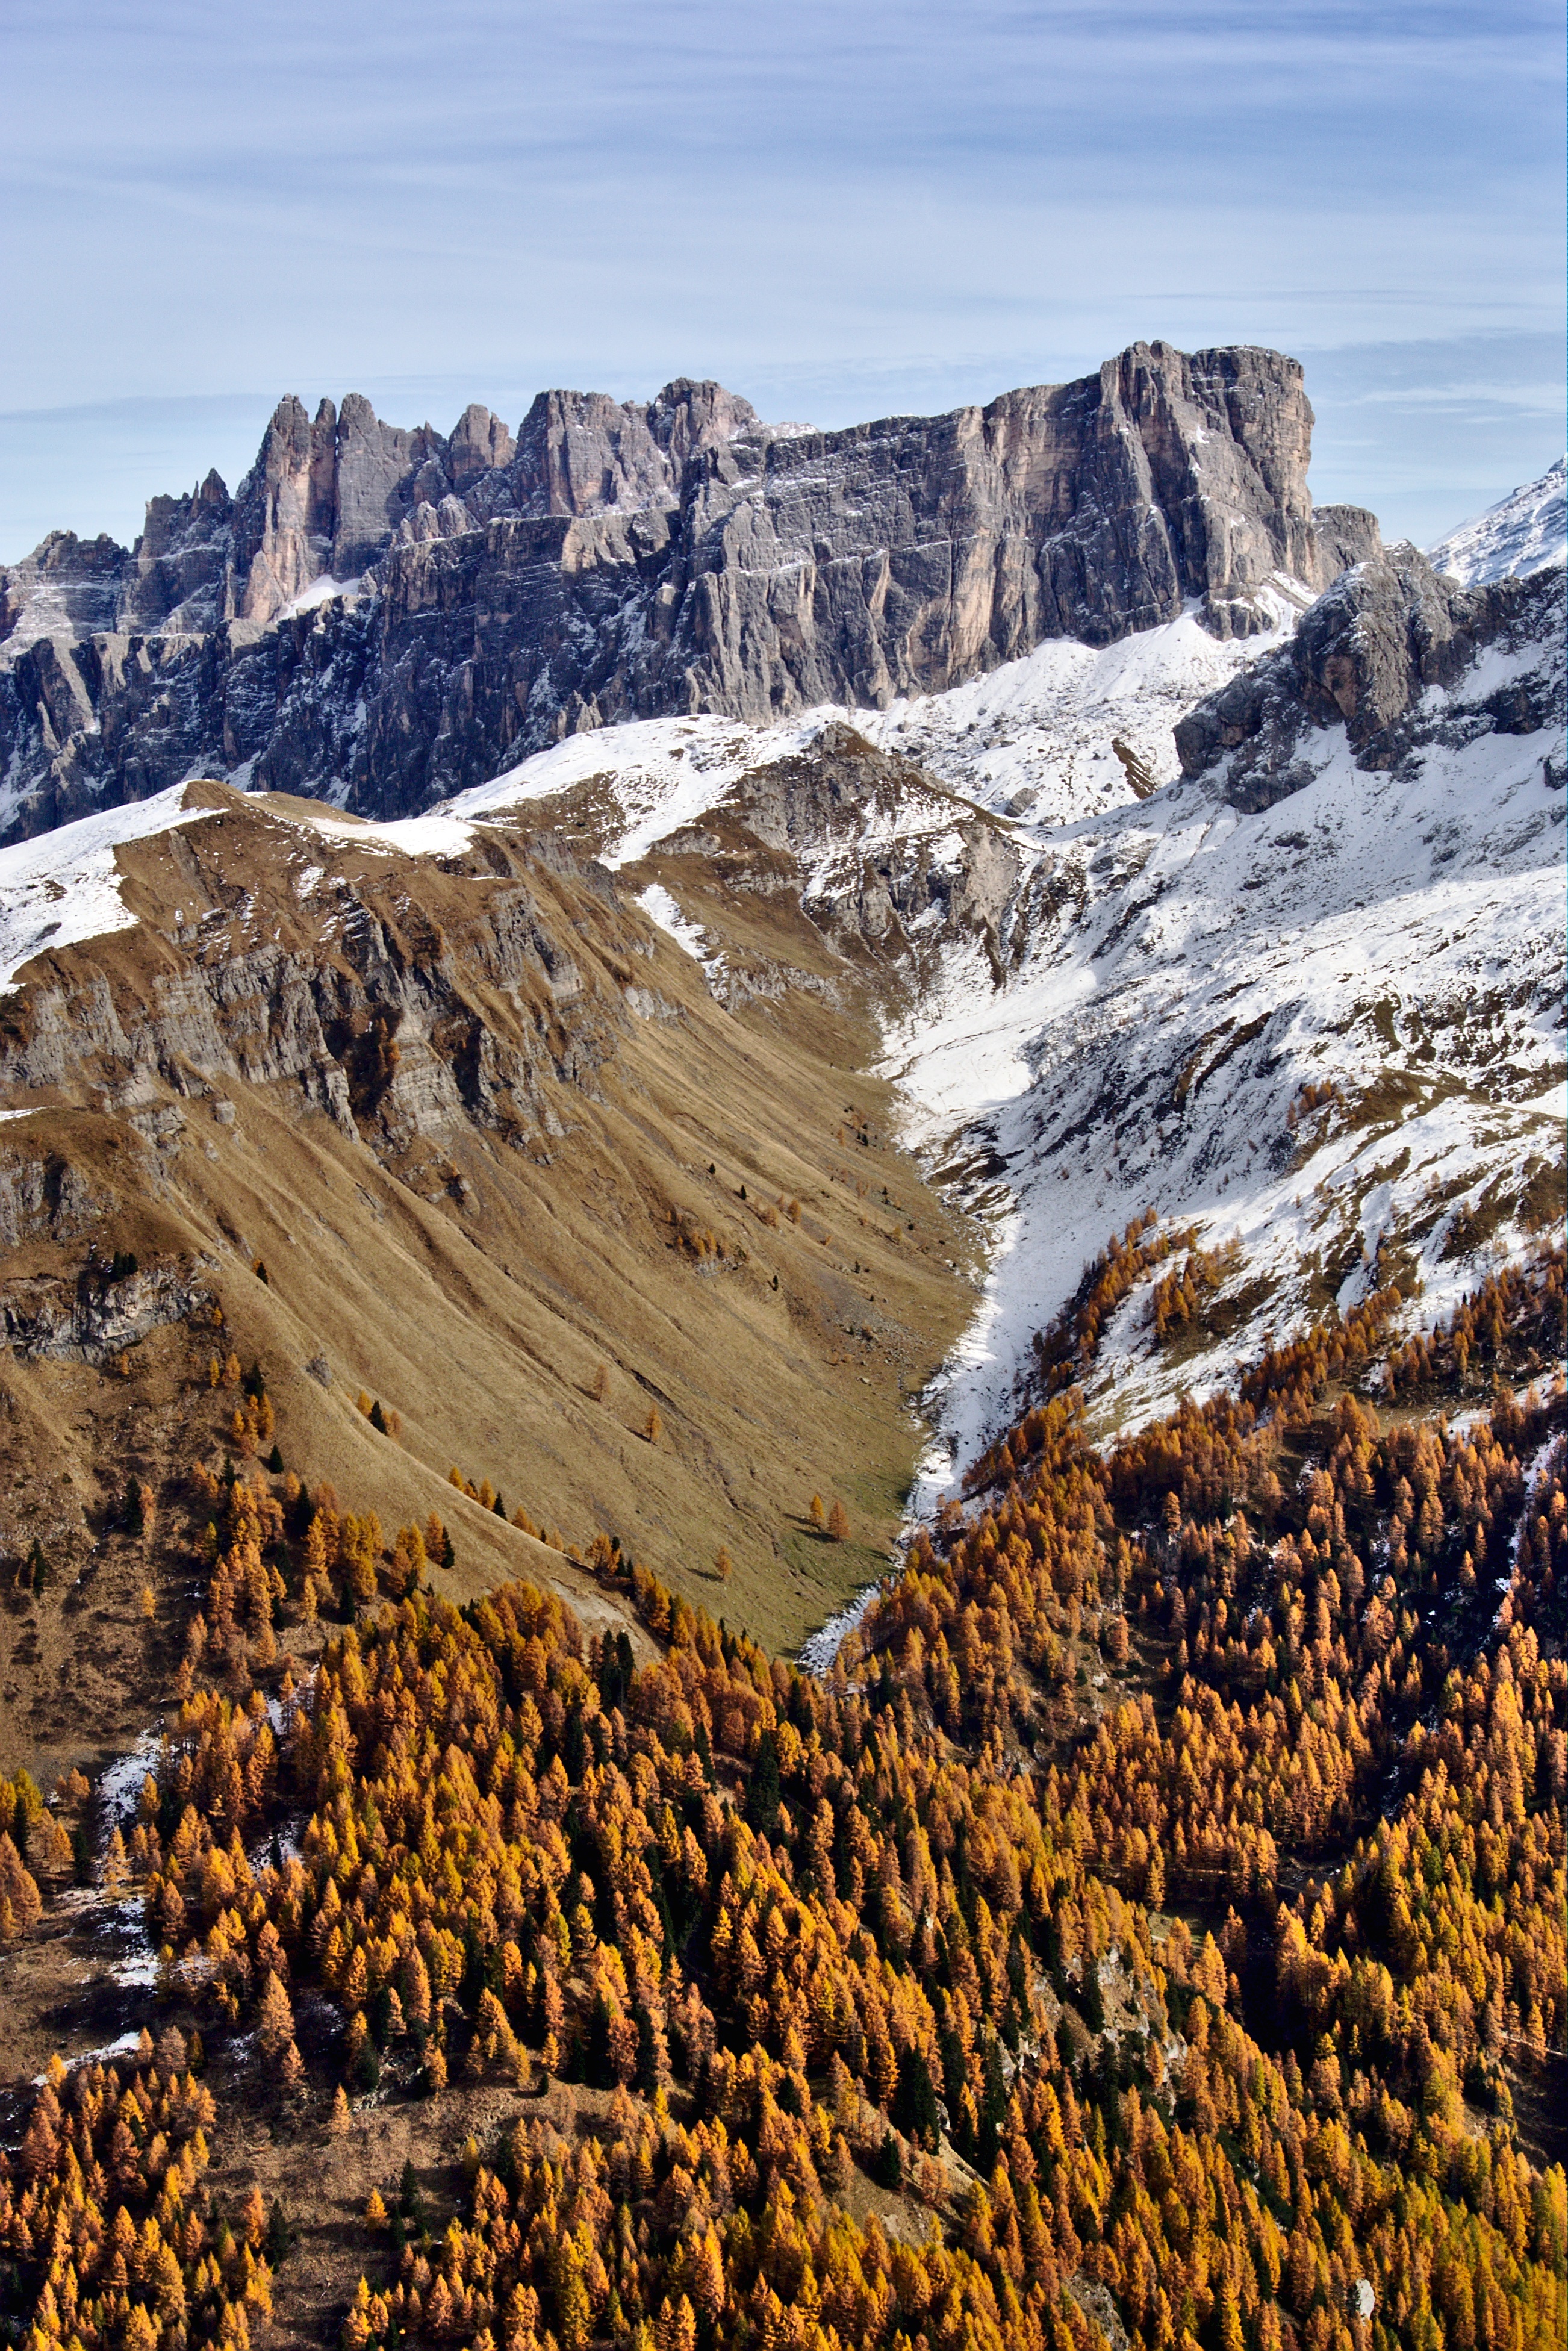
landscape, coast, nature, rock, wilderness, mountain, snow, mountain range, formation, cliff, terrain, national park, ridge, summit, geology, plateau, landform, aerial photography, geographical feature, mountainous landforms, geological phenomenon